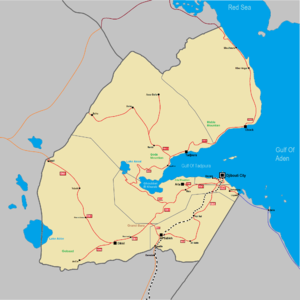
Carte de la route nationale Djibouti